Bob Kerr's Whoopee Band

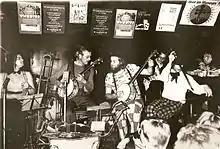
Bob Kerr's Whoopee Band in Germany (1976)

Bob Kerr's Whoopee Band, also billed as Bob Kerr and His Whoopee Band, is a jazz band which started in 1967 and continues to perform today. It was an offshoot of the eclectic Bonzo Dog Doo-Dah Band, and shared many similarities with other outfits of the time such as The New Vaudeville Band and The Temperance Seven. Founder Bob Kerr had been a member of both the Bonzos and the New Vaudeville Band.